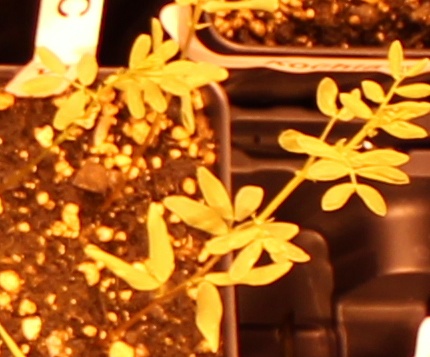
Label: Lentil